Jeremiah Asher

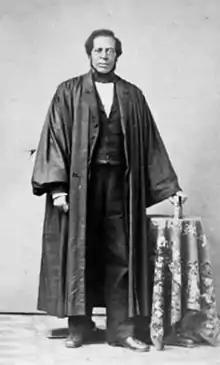
Asher in 1863

Jeremiah Asher was an American cleric who was responsible for the placement of African-American chaplains in the Union Army during the American Civil War. He became the first African-American chaplain to die while in active U.S. military service.